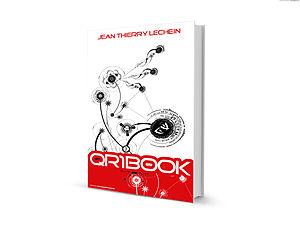
premier livre papier au monde entièrement écrit en codes QR
Qr1book est le premier livre papier au monde entièrement écrit en code QR publié en 2012 par Jean-Thierry Lechein. Sa lecture ne peut s'effectuer qu'à partir d'un périphérique capable de scanner des codes QR : tablette, smartphone ou lunettes de réalité augmentée. Le livre est relié à un système de serveurs de réalité augmentée dynamiques. Chaque page peut délivrer du texte, des images, des vidéos, des fichiers ou des applications. Tout son contenu est dissocié de son support. Le contenu peut changer ou évoluer, le livre devient ainsi polymorphe et infini. Le gestionnaire de contenus des serveurs permet également l'écriture collective et en temps réel.